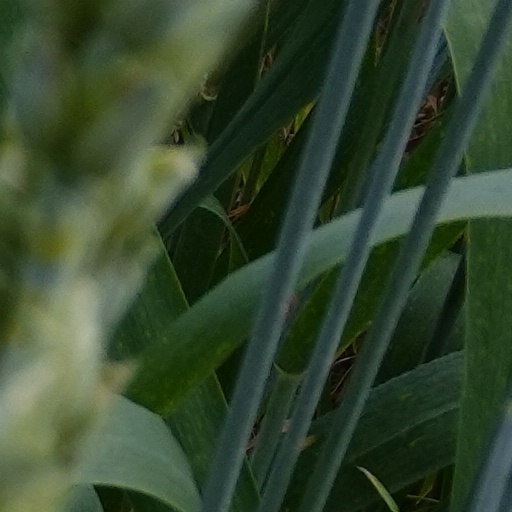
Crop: wheat